Graphene lens

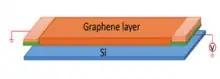

Chang-Hua et al. implemented graphene in an infrared photodetector by sandwiching an insulating barrier of between two graphene sheets. The graphene layers became electrically isolated and exhibited an average Fermi difference of when a current was passed through the bottom layer (Figure 3). When the photodetector is exposed to light, excited hot electrons transitioned from the top graphene layer to the bottom, a process promoted by the structural asymmetry of the insulating barrier. As a consequence of the hot electron transition, the top layer accumulates positive charges and induces a photogating effect on the lower graphene layer, which is measured as a change in current correlating with photon detection. Utilizing graphene both as a channel for charge transport and light absorption, the photodetectors ably detects the visible to mid-infrared spectrum. Nanometers thin and functional at room temperature, graphene photodetectors show promise in lens applications.